Inekon Trams

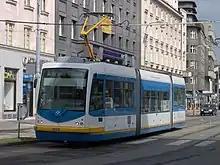
An Inekon 01-Trio in Ostrava

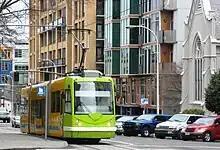
Portland car 008 is a 2006-built Inekon 12-Trio

Formed in 2001, the company was originally a joint venture of Inekon Group and the Ostrava Public Transport Agency (Dopravní Podnik Ostrava, or DPO), and was named DPO Inekon. The name was changed to Inekon Trams in 2005, after Inekon Group purchased the shares of DPO and became sole owner, but DPO's Ostrava facilities continue to be used for most production and assembly.